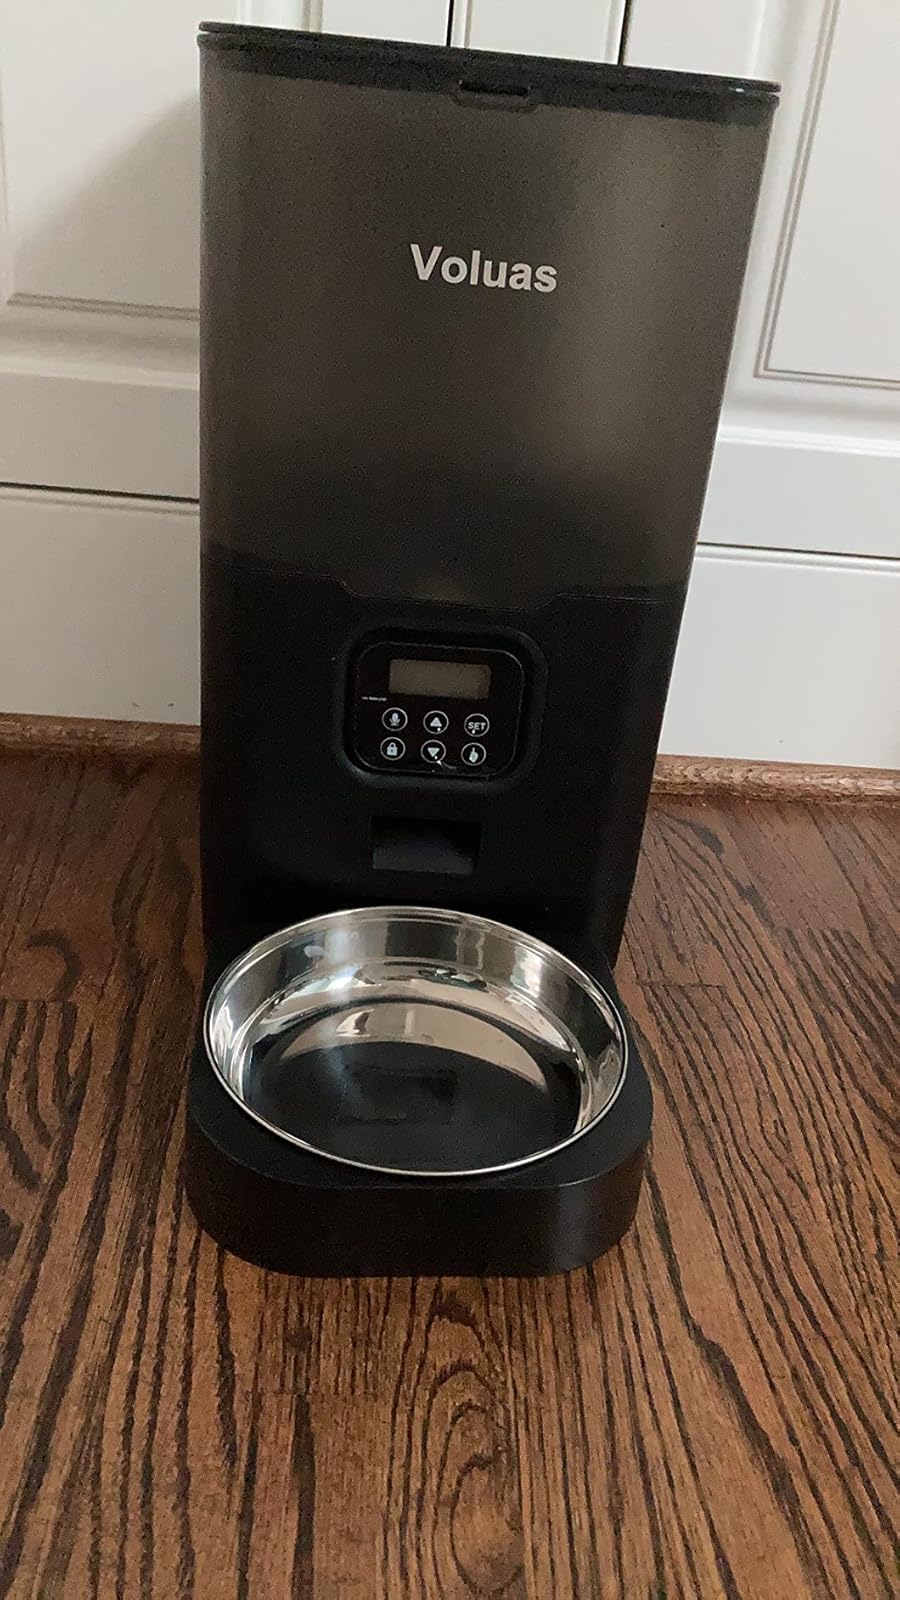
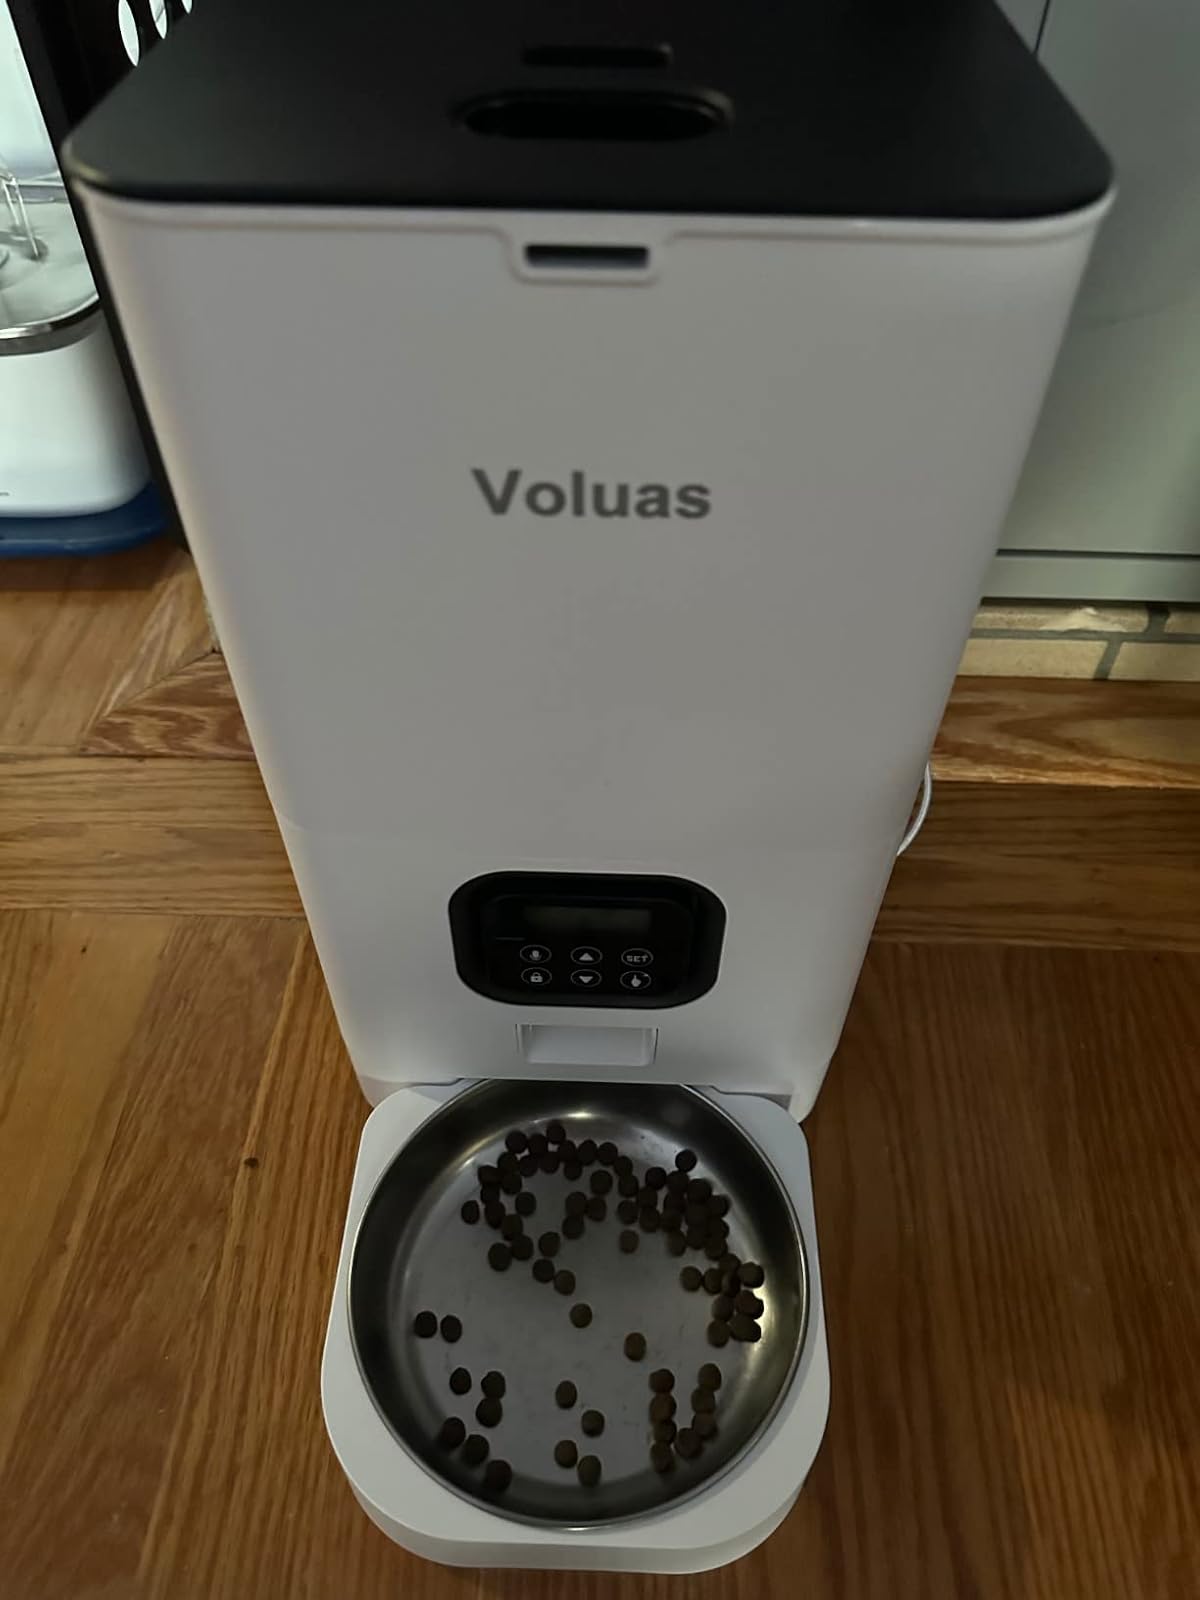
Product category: items_feeder
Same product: no